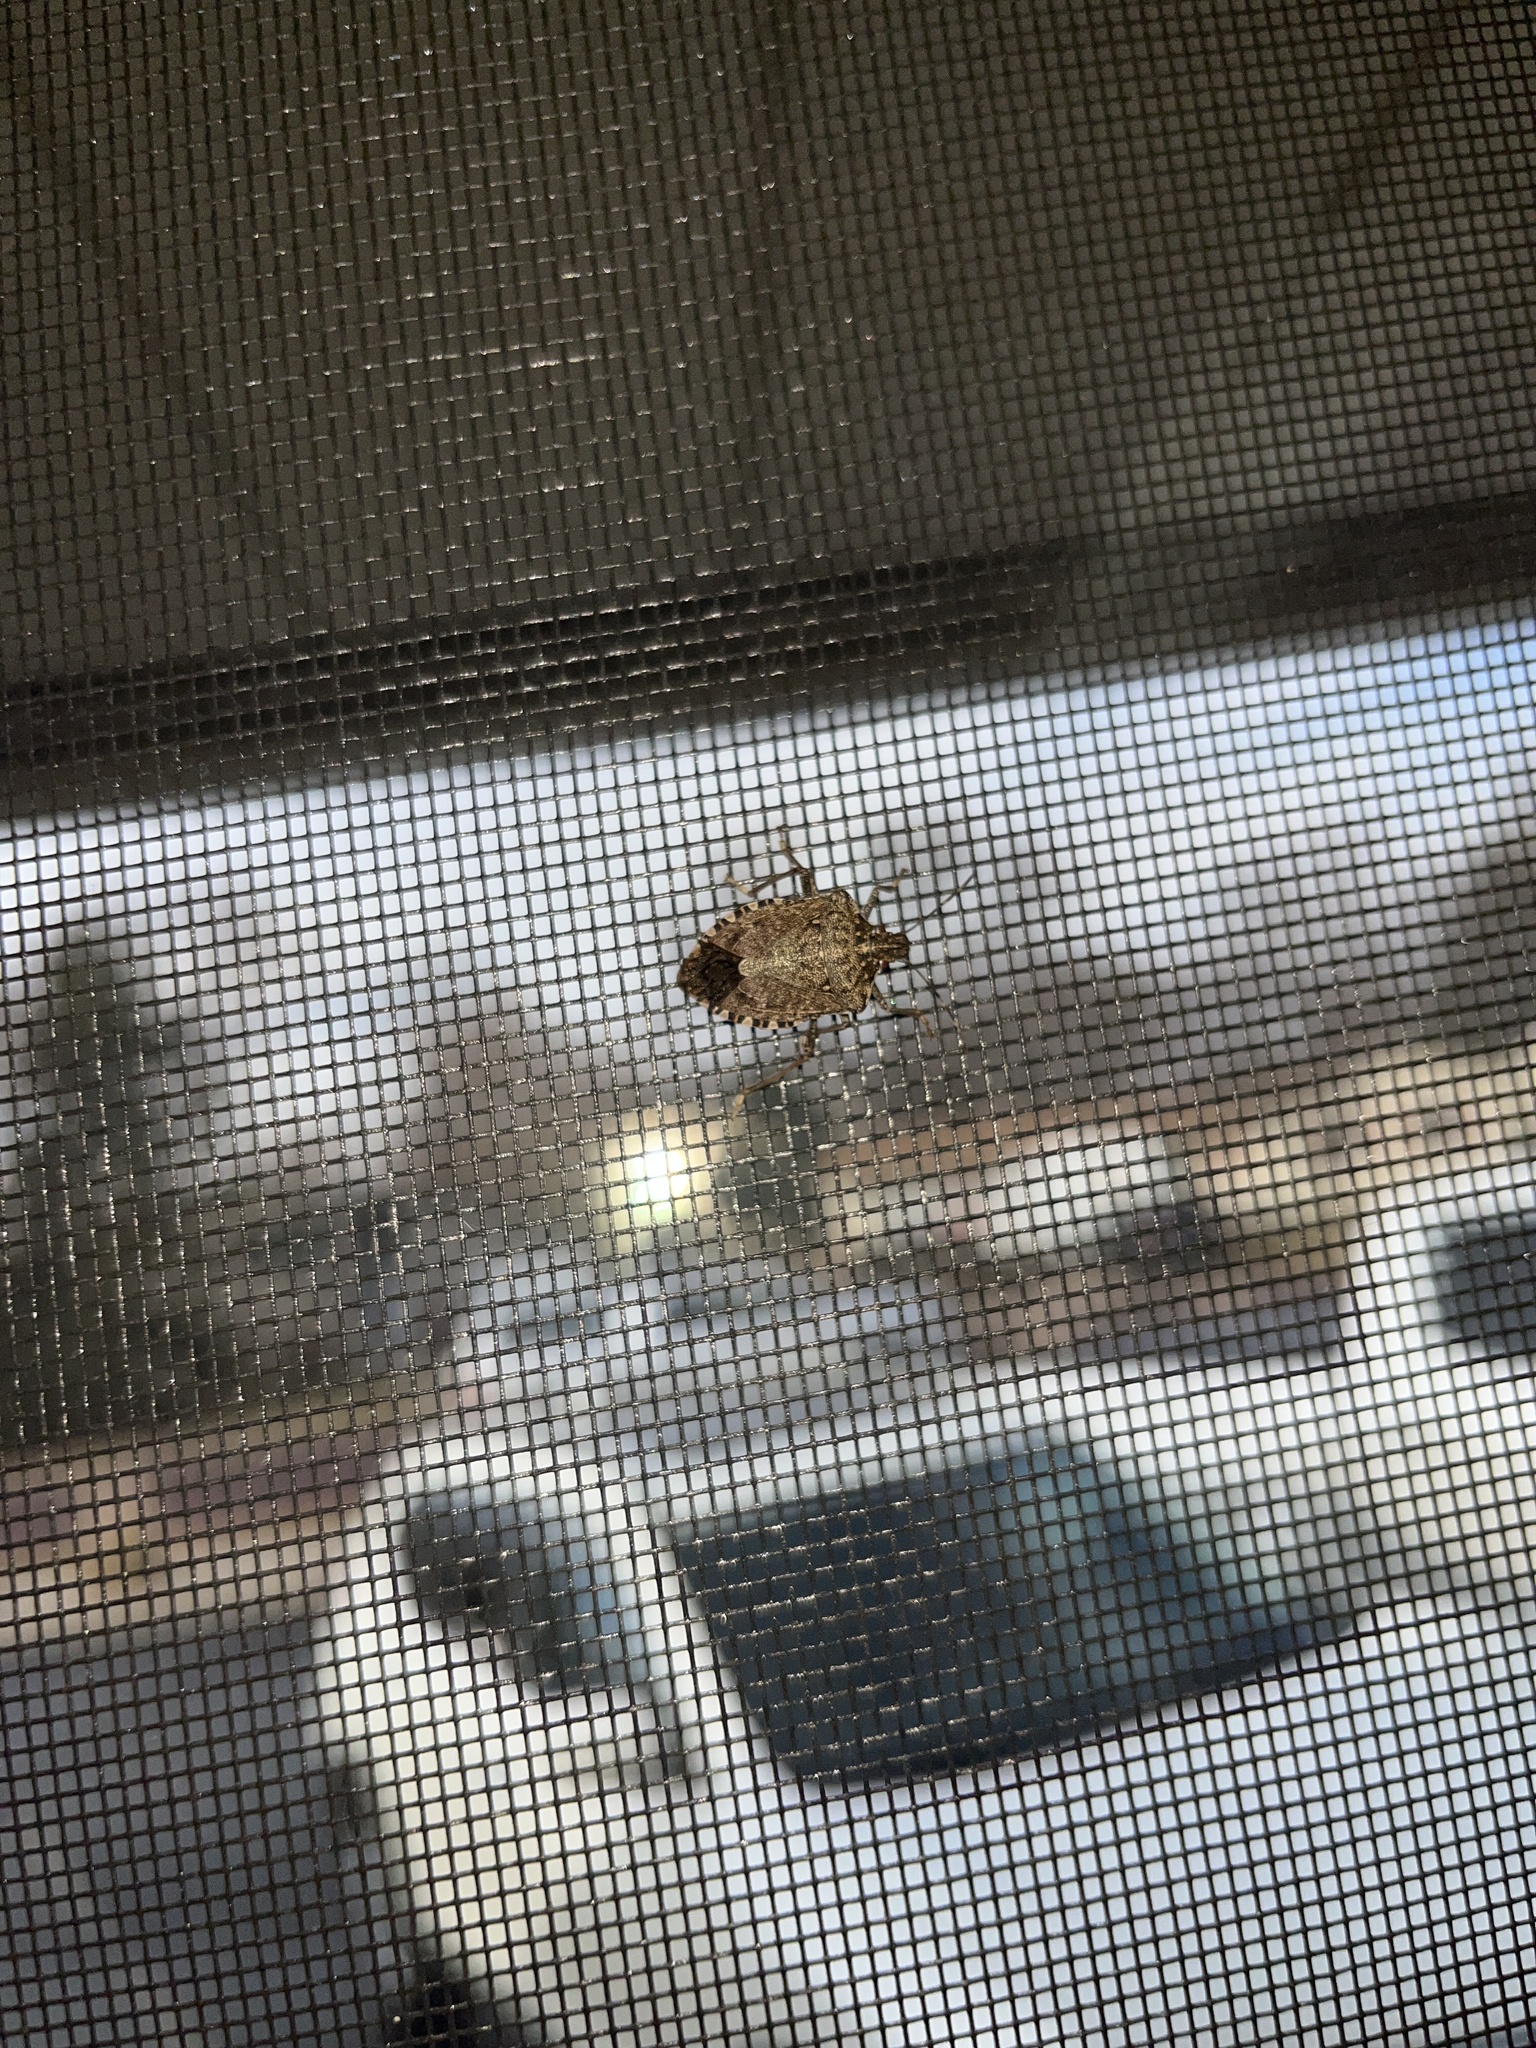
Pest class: stink_bug